Marine sandglass

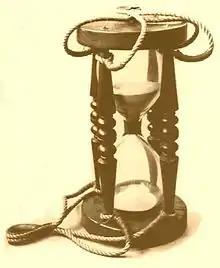
1859 Helmsman's marine sandglass, in a four-column wood stand

A marine sandglass is a timepiece of simple design that is a relative of the common hourglass, a marine (nautical) instrument known since the 14th century (although reasonably presumed to be of very ancient use and origin). Sandglasses were used to measure the time at sea or on a given navigational course, in repeated measures of small time increments (e.g., 30 minutes). Used together with the chip log, smaller marine sandglasses were also used to measure the boat speed through the water in knots.